Michiel Hillen van Hoochstraten

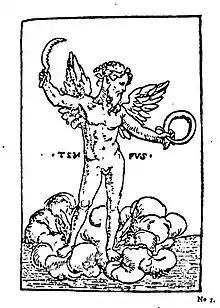
Printer's mark of Michiel Hillen van Hoochstraten

Michiel Hillen van Hoochstraten printed and published works in a diverse range of genres. This included imperial ordinances, anthologies of local laws and customs, almanacs, textbooks, etc. He also printed many of the humanistic writings by local writers such as Erasmus, Adrianus Barlandus and Latomus. He further produced books for the English market. The art of printing developed rather late in England. As a result, foreign book printers, including those from Antwerp, played an important role in supplying the English market. Hillen published for the English market Johann Eck's anti-Lutheran publication "Enchi ridion locorum communium aduersus Lutheranos" (printed for the English printer Henry Pepwell) and an edition of the Sarum "Hymns and Sequences". In addition he published in 1530 "The practyse of prelates" by the English reformer William Tyndale, who resided in Antwerp beginning from 1528. In this work Tyndale criticized the divorce of Henry VIII. The first page of Hillen van Hoochstraten's print of Tyndale's work carried a false printing location, i.e. Marburg. Hillen also published the English edition of the "Book of Genesis" from 1530.